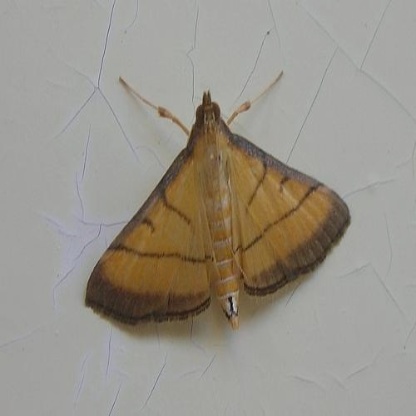
Nhãn: Sâu cuốn lá nhỏ ( Rice leaf folder)